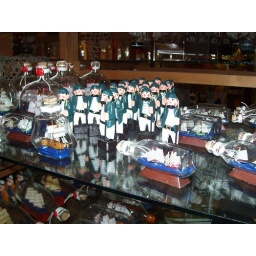
Callahan's Nautical gifts...Matthew purchased the ship in a bottle to the left to add to his growing collection.